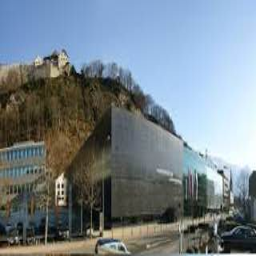
Kunstmuseum Liechtenstein